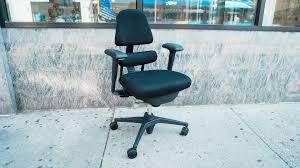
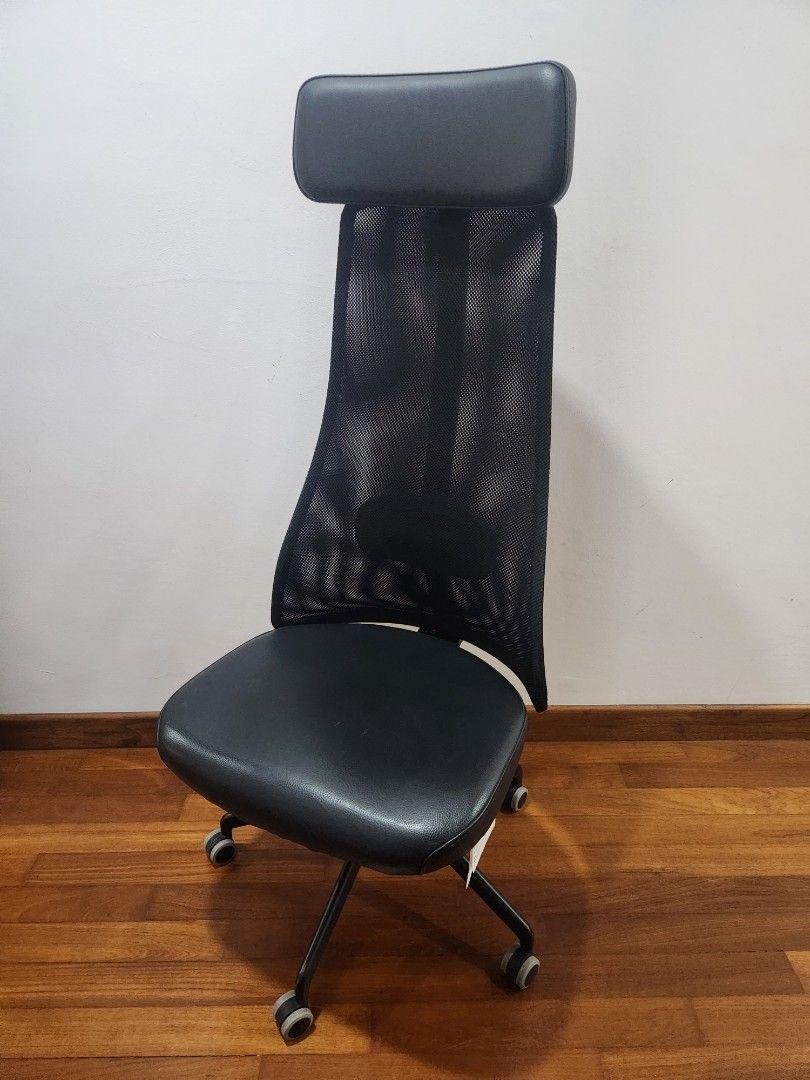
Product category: items_chair
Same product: no